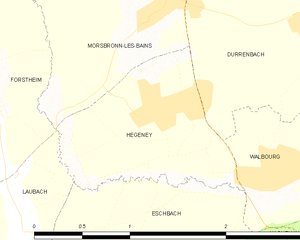
Carte des communes françaises